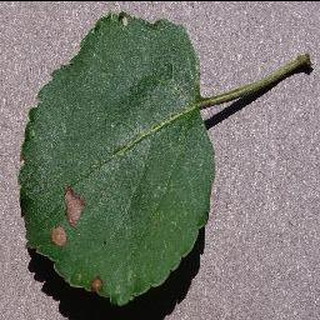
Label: apple_black_rot